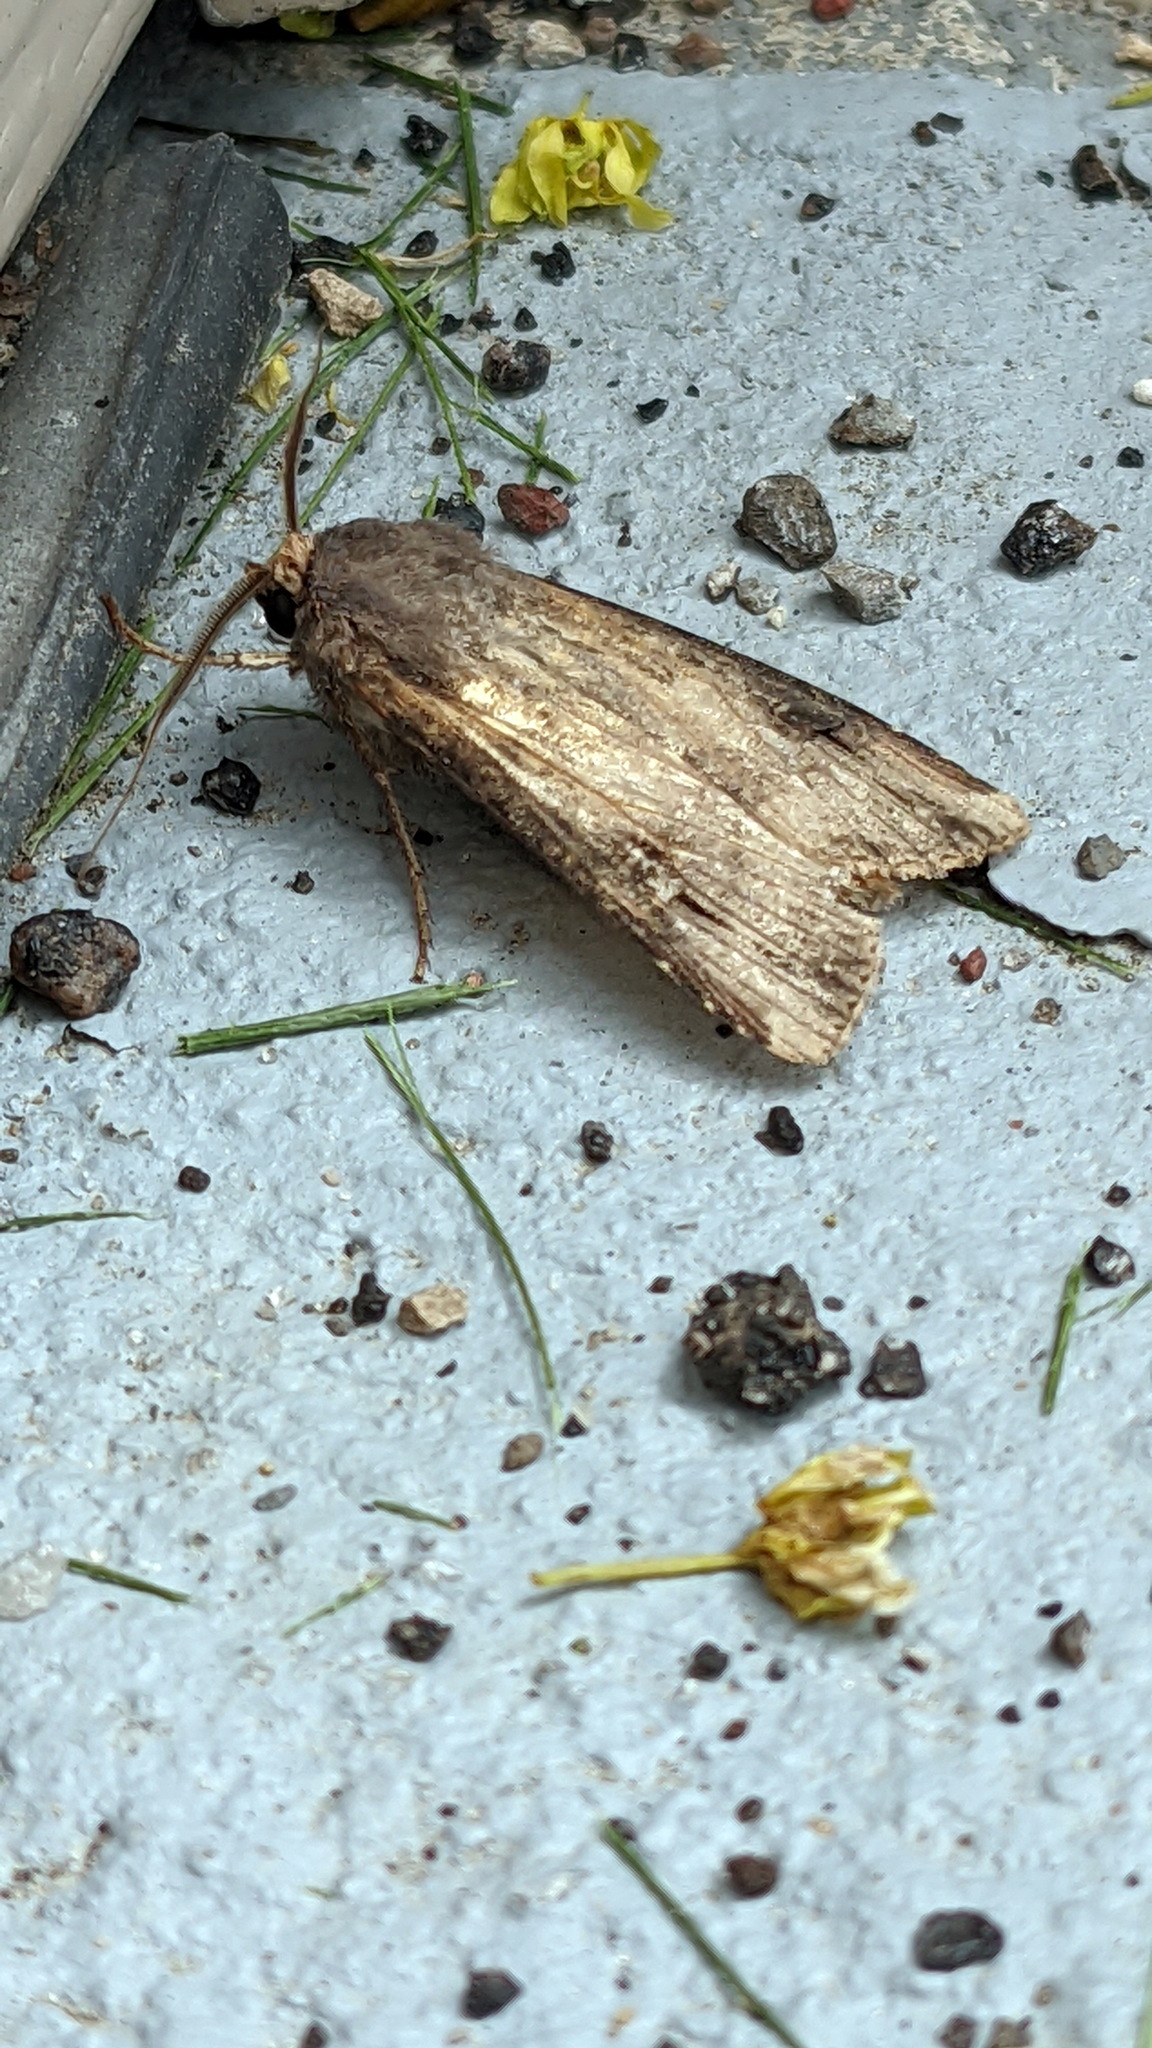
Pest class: cutworms